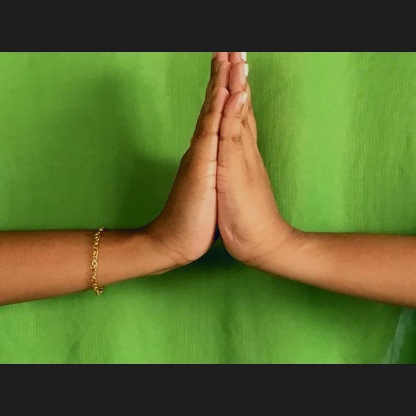
Mudra: Anjali